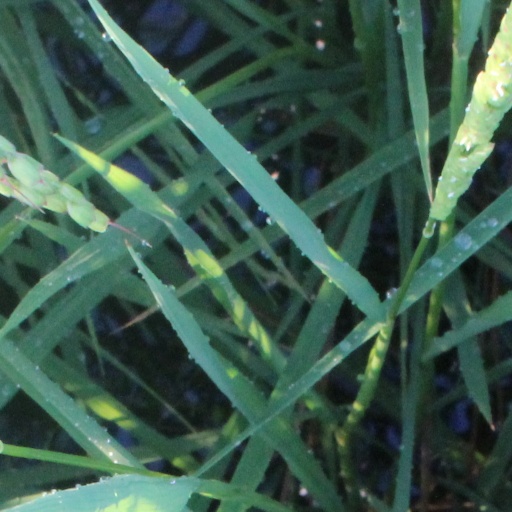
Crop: rice